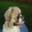
Label: dog